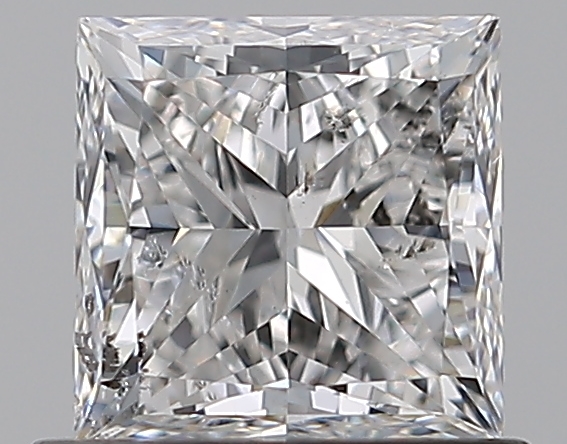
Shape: princess
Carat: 0.9
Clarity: SI2
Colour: F
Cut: EX
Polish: EX
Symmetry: VG
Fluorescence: N
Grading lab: GIA
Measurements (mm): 5.05 x 5.04 x 3.72